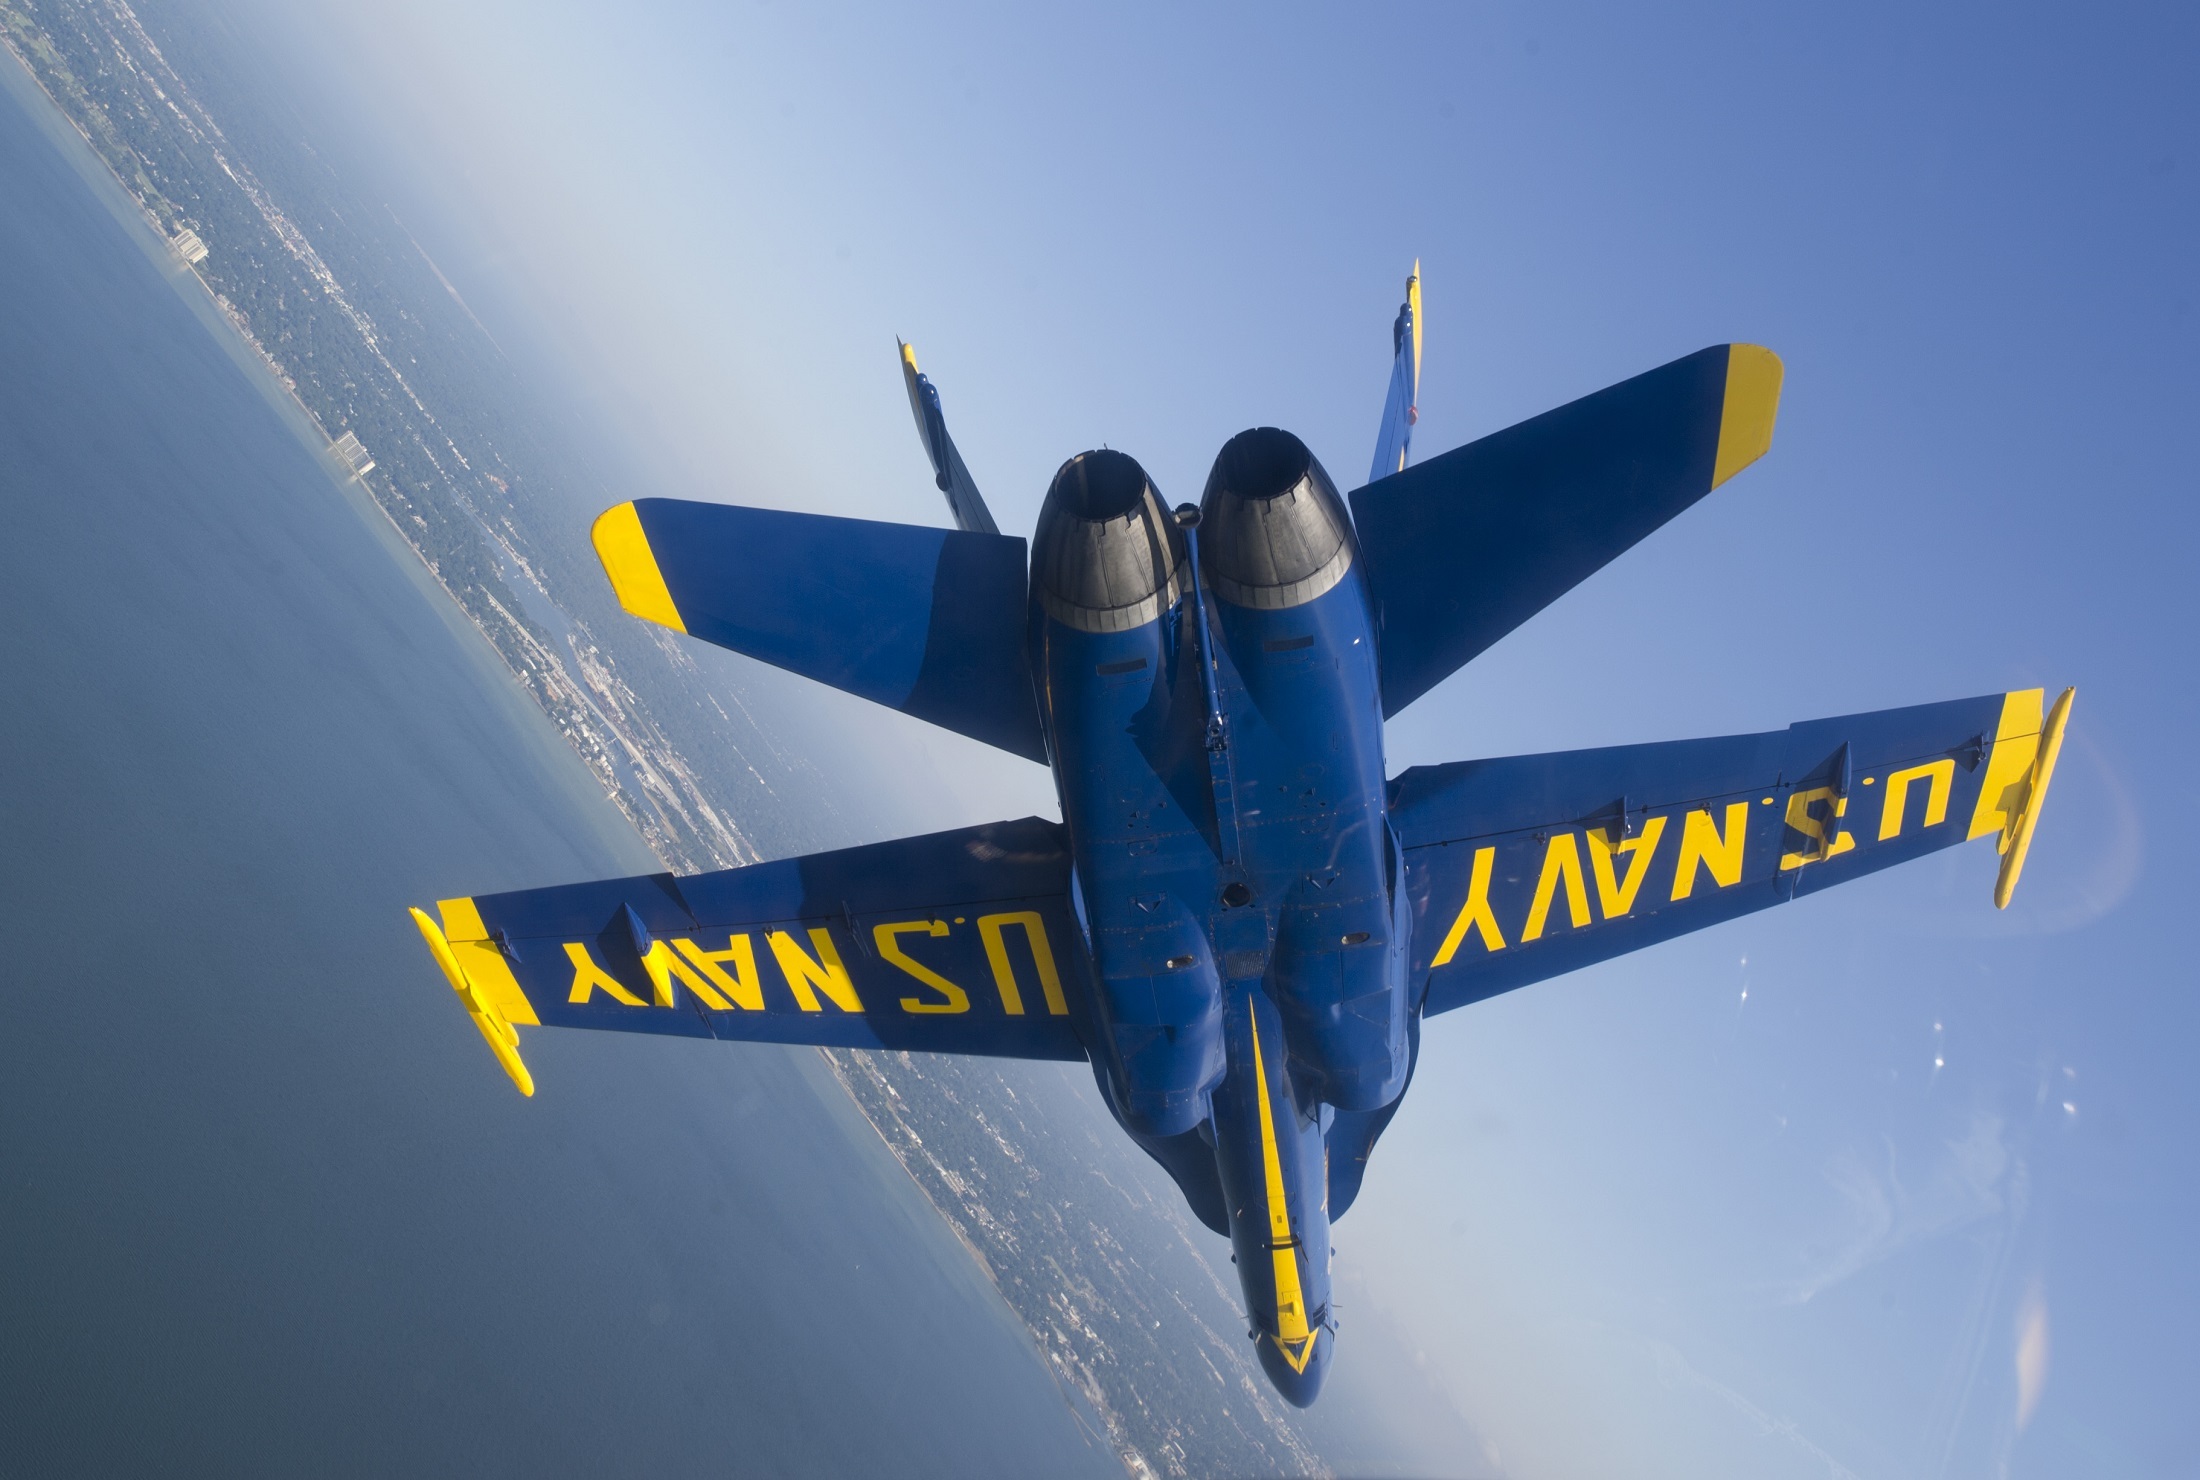
wing, group, airplane, aircraft, vehicle, airline, aviation, flight, usa, team, airplanes, performance, precision, navy, propeller, planes, jets, blue angels, air sports, air show, air force, demonstration squadron, aerobatics, team work, fighters, fighter aircraft, monoplane, air travel, atmosphere of earth, aerospace engineering, aircraft engine, general aviation, air racing